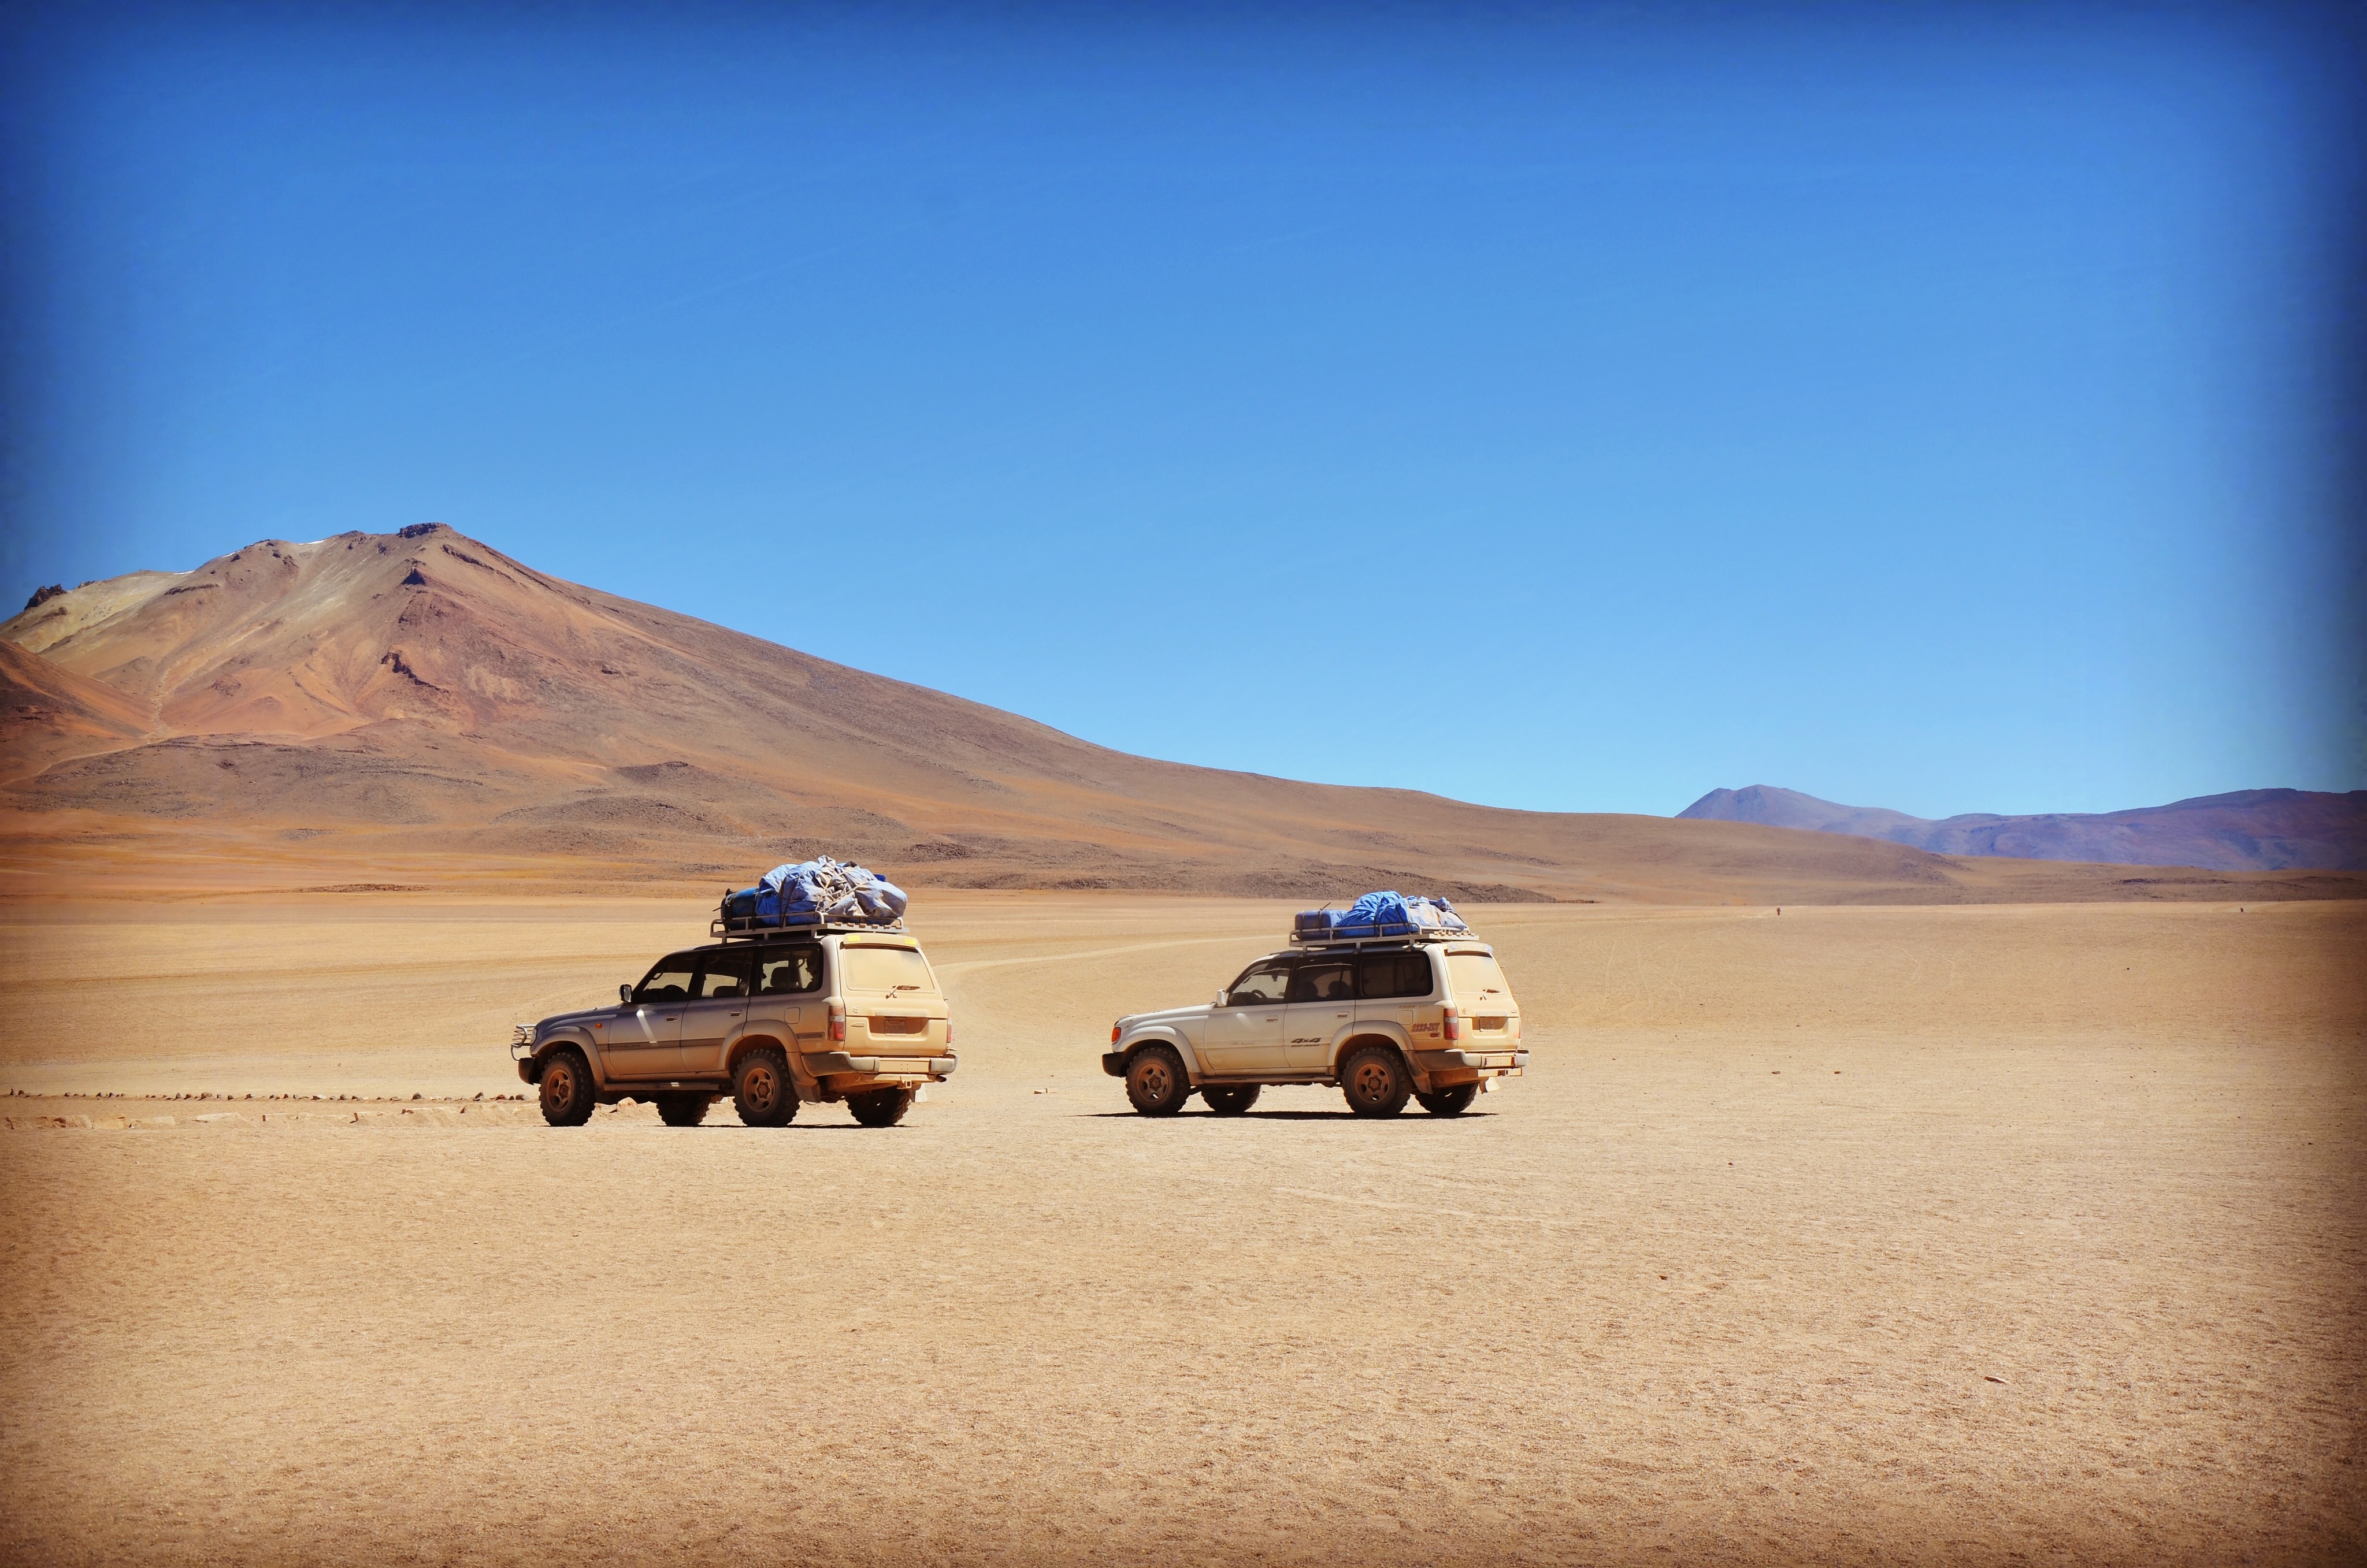
landscape, outdoor, sand, mountain, desert, travel, plain, plateau, sahara, wadi, landform, erg, natural environment, geographical feature, aeolian landform